Franklin Knight Lane

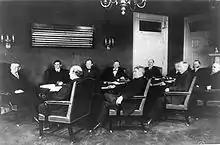
President Wilson and his Cabinet with Lane forward row, second from right

There was a severe shortage of coal in the Upper Midwest in late 1906, especially in North Dakota, and President Roosevelt ordered an investigation. Railroad companies were accused of failing to send cars with coal to that region that could then be used to transport grain from that region to Great Lakes ports. It was alleged the companies were waiting for the lakes to freeze over before sending cars so that the grain would have to be transported by rail all the way to market instead of by water transport. Lane led the inquiry and held hearings in Chicago, and concluded that the car shortage was due to demand for cars further west, and that it would actually cause area railways to lose money since they could not transport the grain to port. In January 1907, he submitted his report to Roosevelt, which set out the causes of the shortage. He found that fifty million bushels of grain still remained on North Dakota farms or in the state's grain elevators, because of lack of space in eastbound railroad cars. He recommended that railroad companies pool their cars with neighboring lines.